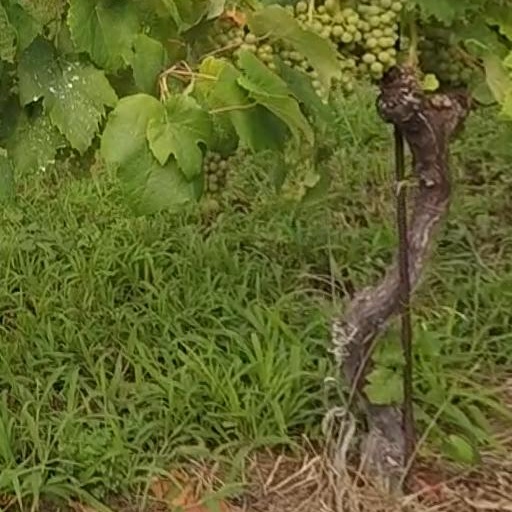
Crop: grape